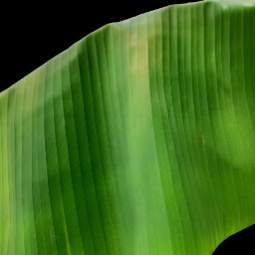
Label: Zinc